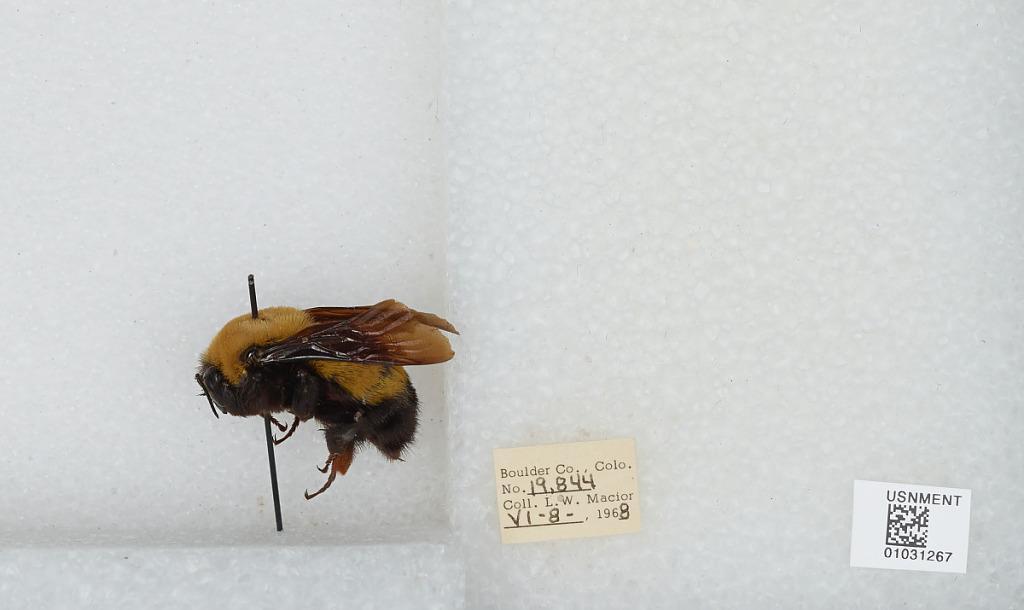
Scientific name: Bombus (Separatobombus) morrisoni Cresson
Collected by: L. Macior
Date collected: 1968-6-8
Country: United States
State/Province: Colorado
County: Boulder
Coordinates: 40.09, -105.36